Formula One drivers from the United Kingdom

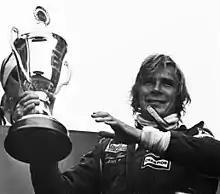
James Hunt at the 1976 Dutch Grand Prix

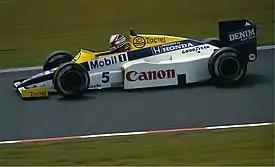
Nigel Mansell in a Williams in 1985

Lando Norris and George Russell made their Formula One debuts at the 2019 Australian Grand Prix for McLaren and Williams respectively. Russell currently drives for Mercedes, replacing Valtteri Bottas after the 2021 season, and is contracted with them until the end of 2025. Norris is contracted to drive for McLaren until the end of 2026.